Jacob Fleck

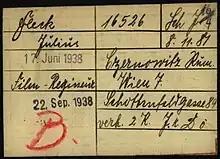
Registration card of Jacob Fleck as a prisoner at Dachau Nazi Concentration Camp

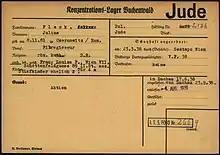
Registration card of Jacob Fleck as a prisoner at Buchenwald Nazi Concentration Camp

In 1938, as an effect of the Anschluss (the annexation of Austria to Germany), Jews were categorically excluded from the film industry. Fleck was obliged to earn his living as a photographer's re-toucher. In 1938 he was interned, at first in the concentration camp Buchenwald, then in Dachau, and then again in Buchenwald, for a total period of just over 16 months. In 1939/40, the Flecks emigrated to Shanghai. The Chinese director Fei Mu filmed with them as a co-production the film "Söhne und Töchter der Welt" ("Sons and Daughters of the World"). It was the only collaboration between Chinese and foreign film artists prior to the foundation of the People's Republic of China, and premiered on 4 October 1941 in the Yindu Theatre in Shanghai.